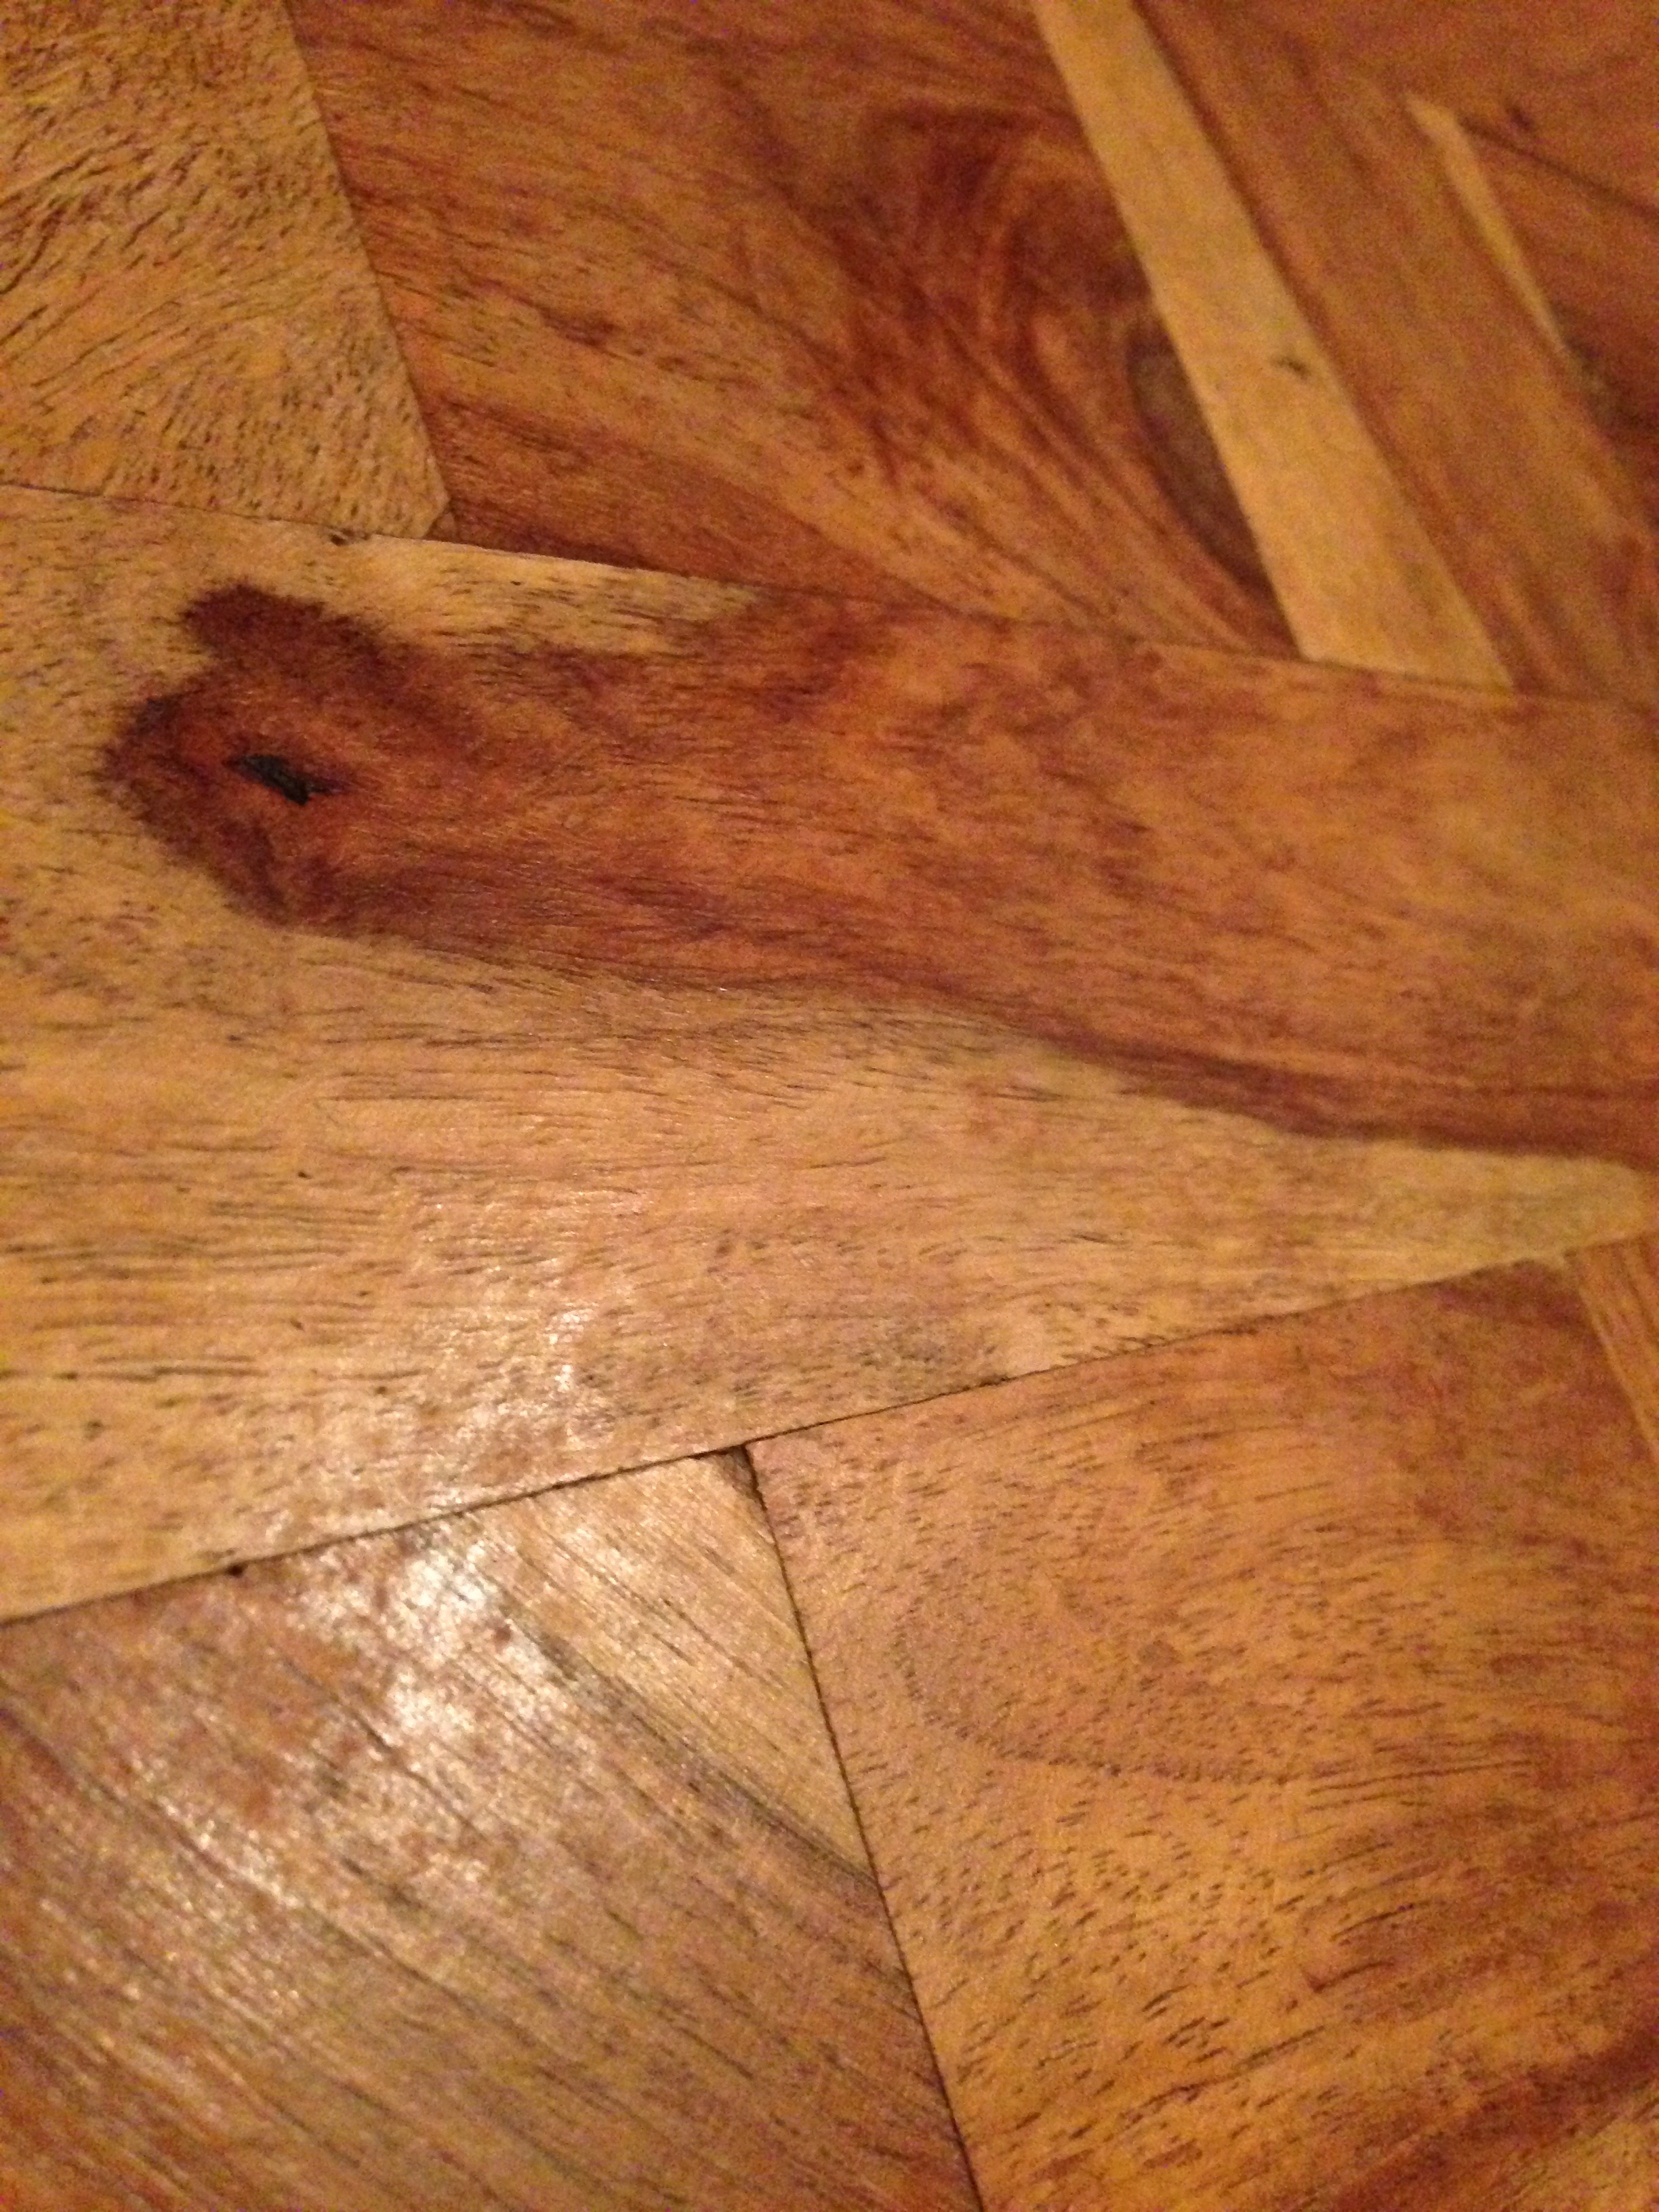
table, wood, texture, leaf, floor, tile, lumber, decor, background, hardwood, tiles, timber, flooring, plywood, wood flooring, laminate flooring, wood stain